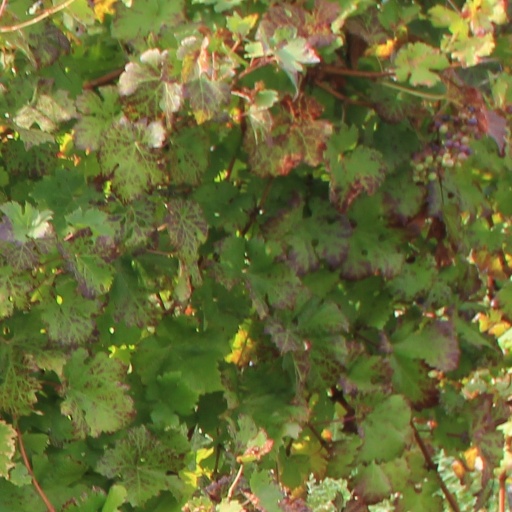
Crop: grape